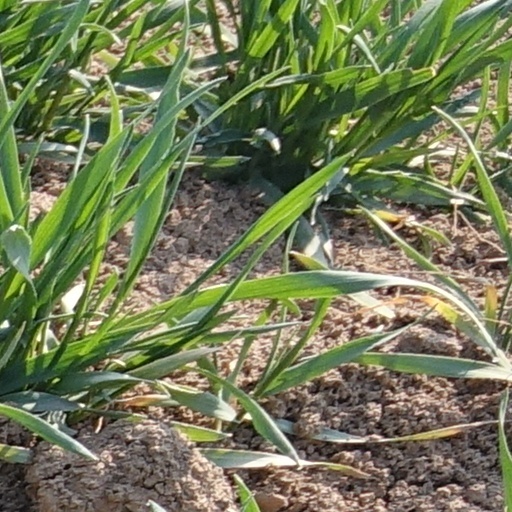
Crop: wheat